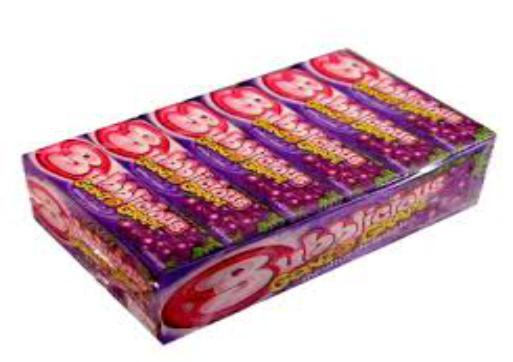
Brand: Bubblicious
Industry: Food